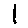
Label: 1